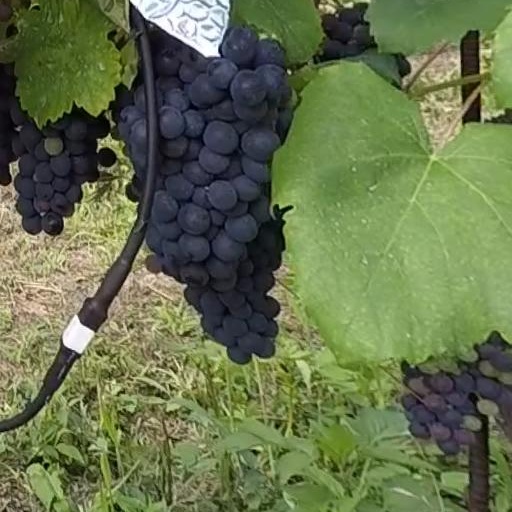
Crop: grape